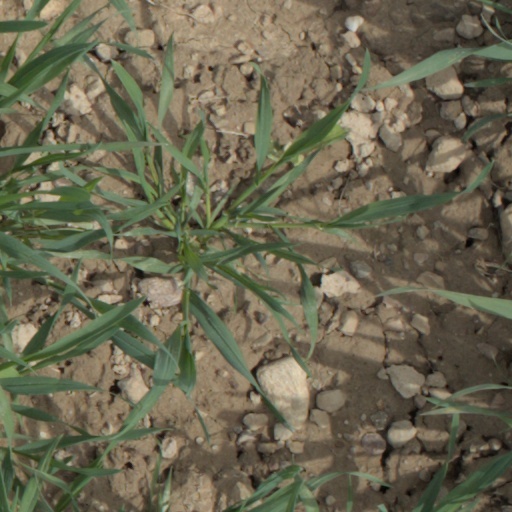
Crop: wheat